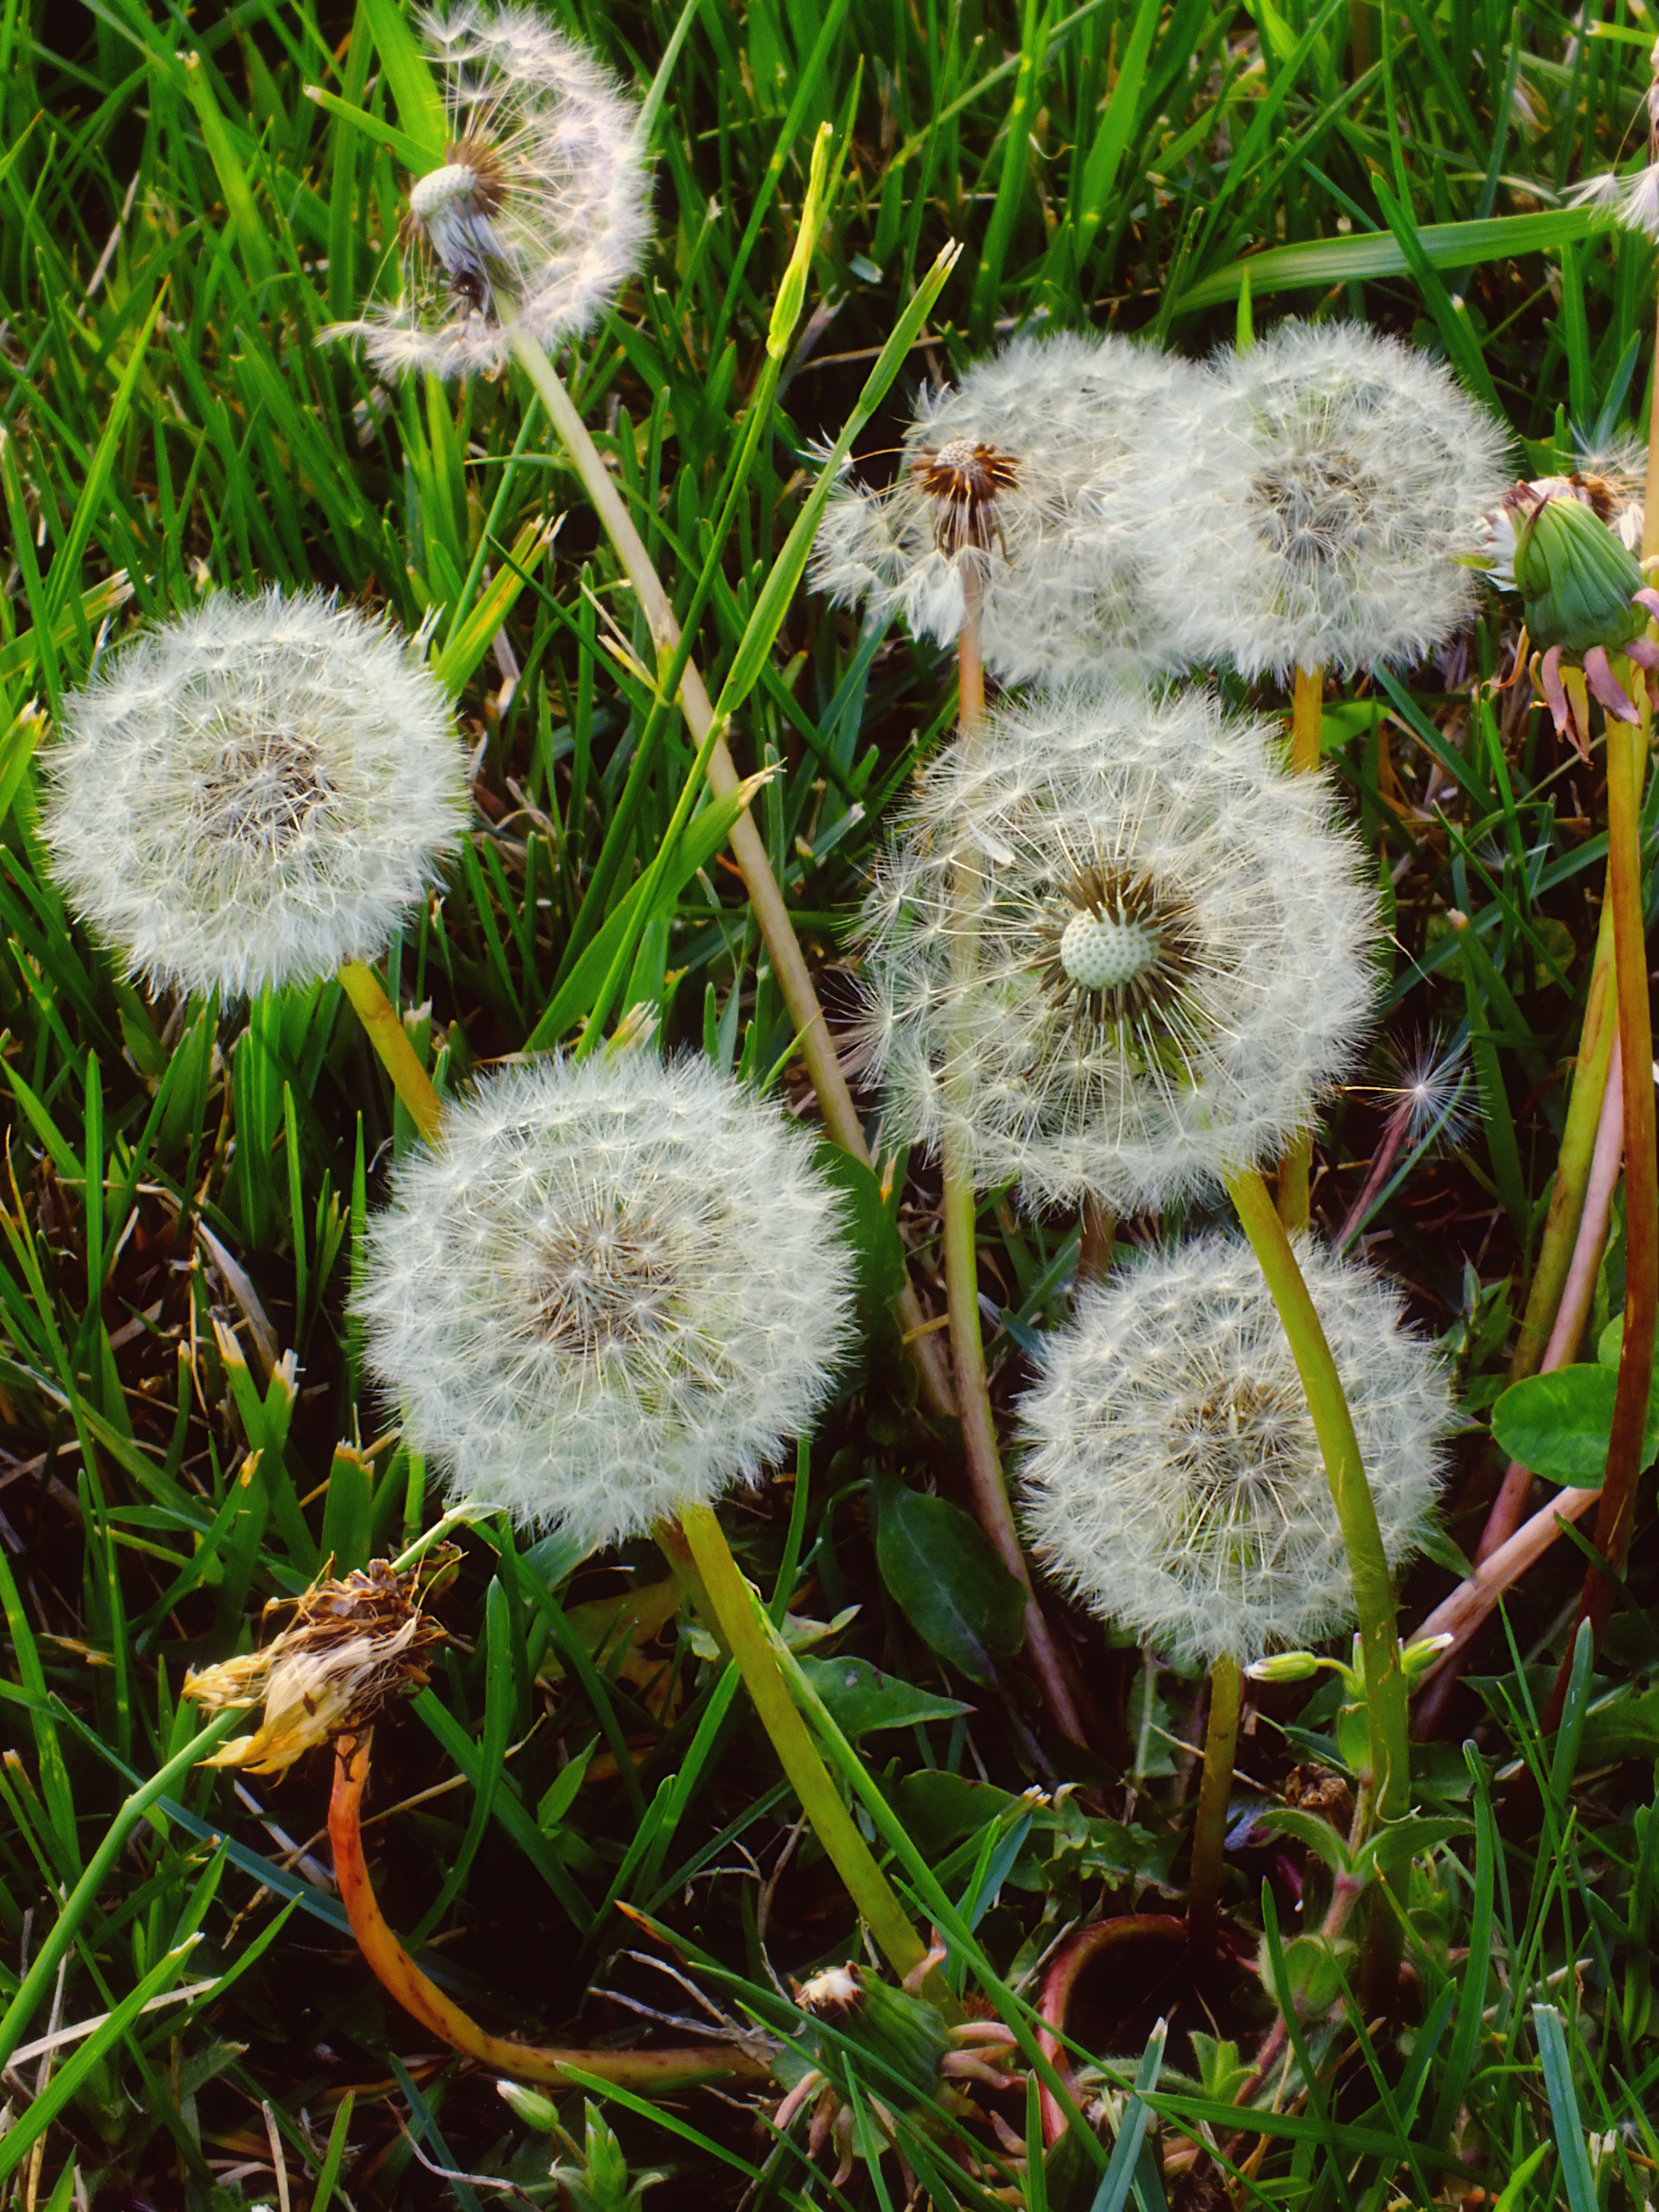
nature, grass, plant, meadow, dandelion, flower, spring, botany, mushroom, flora, fauna, plants, wildflower, flowers, fungus, creativecommons, vegetation, seedheads, wildflowers, pennsylvania, lehighvalley, northamptoncounty, dandelions, louisewmoorepark, louisewmoorecountypark, macro photography, flowering plant, daisy family, edible mushroom, grass family, land plant